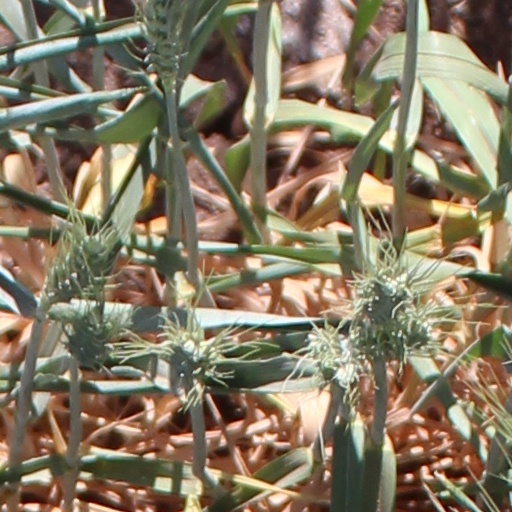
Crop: wheat